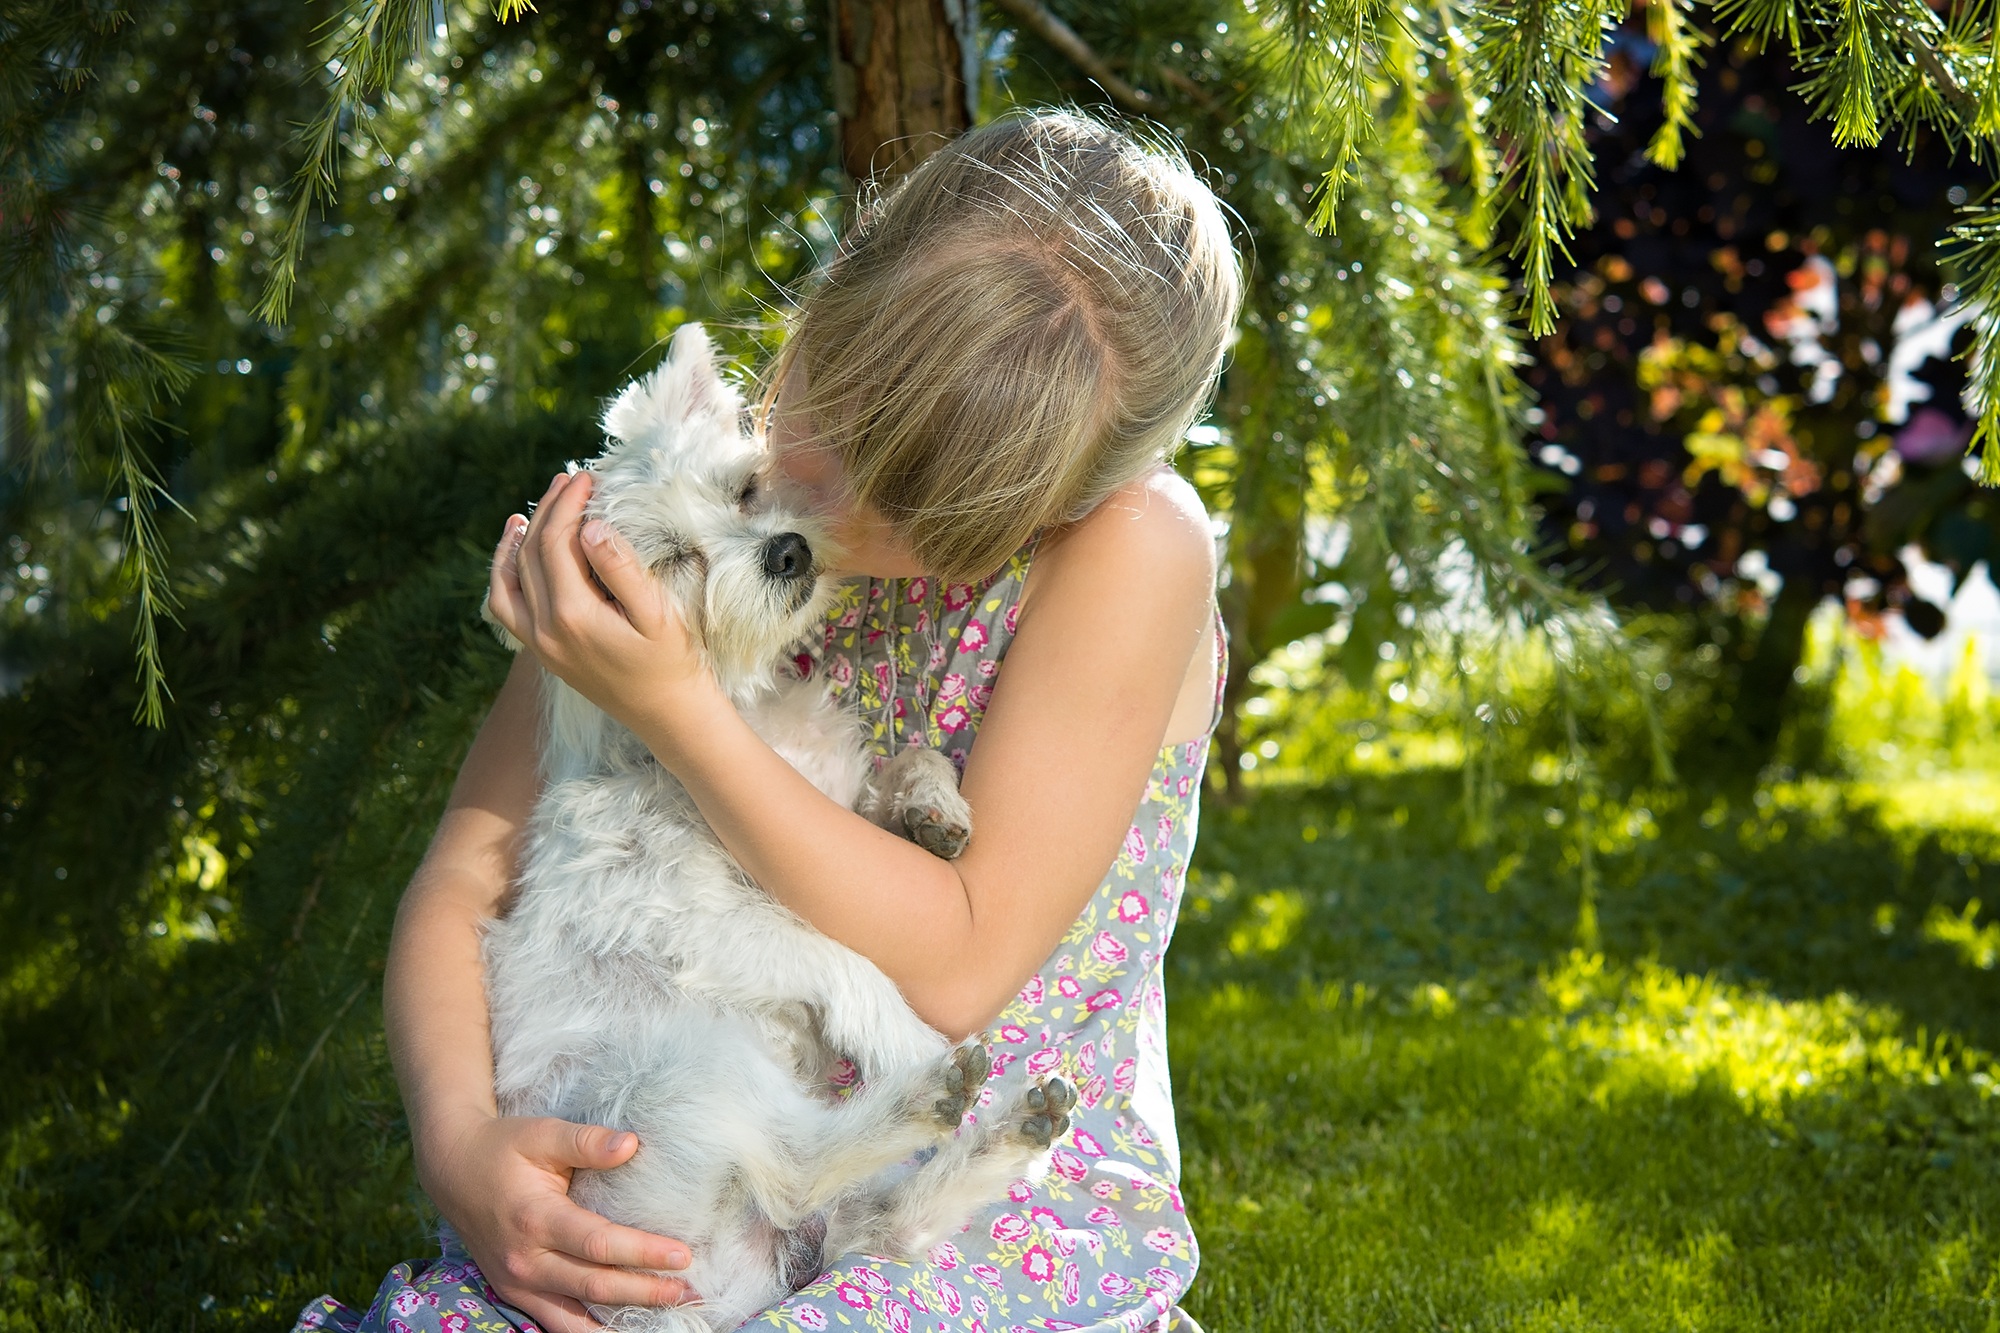
person, people, girl, white, flower, dog, animal, summer, love, pet, backyard, child, human, childhood, friend, ceremony, out, trust, woodland, keep, snuggle, interaction, small dog, animal lover, smooch